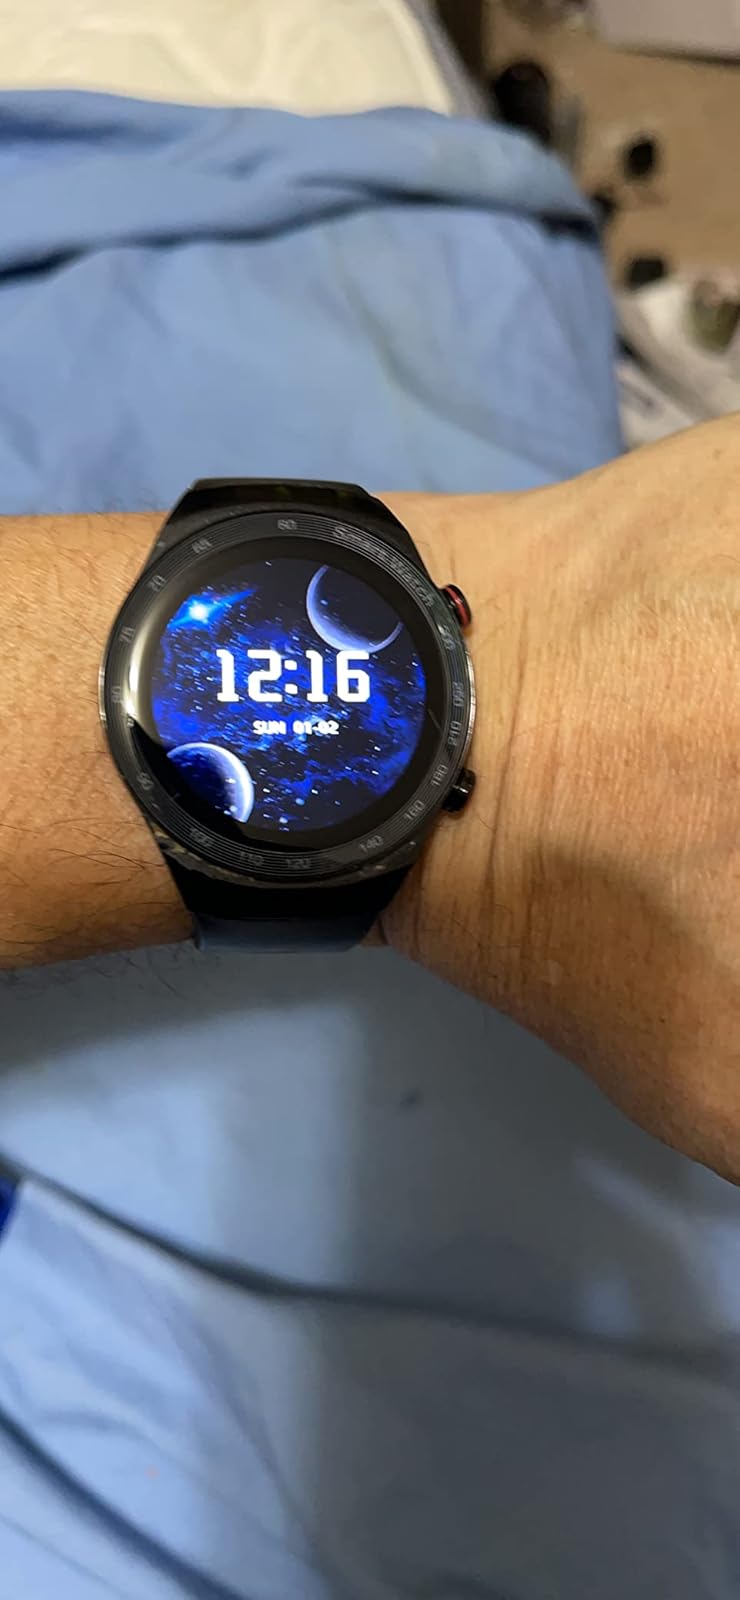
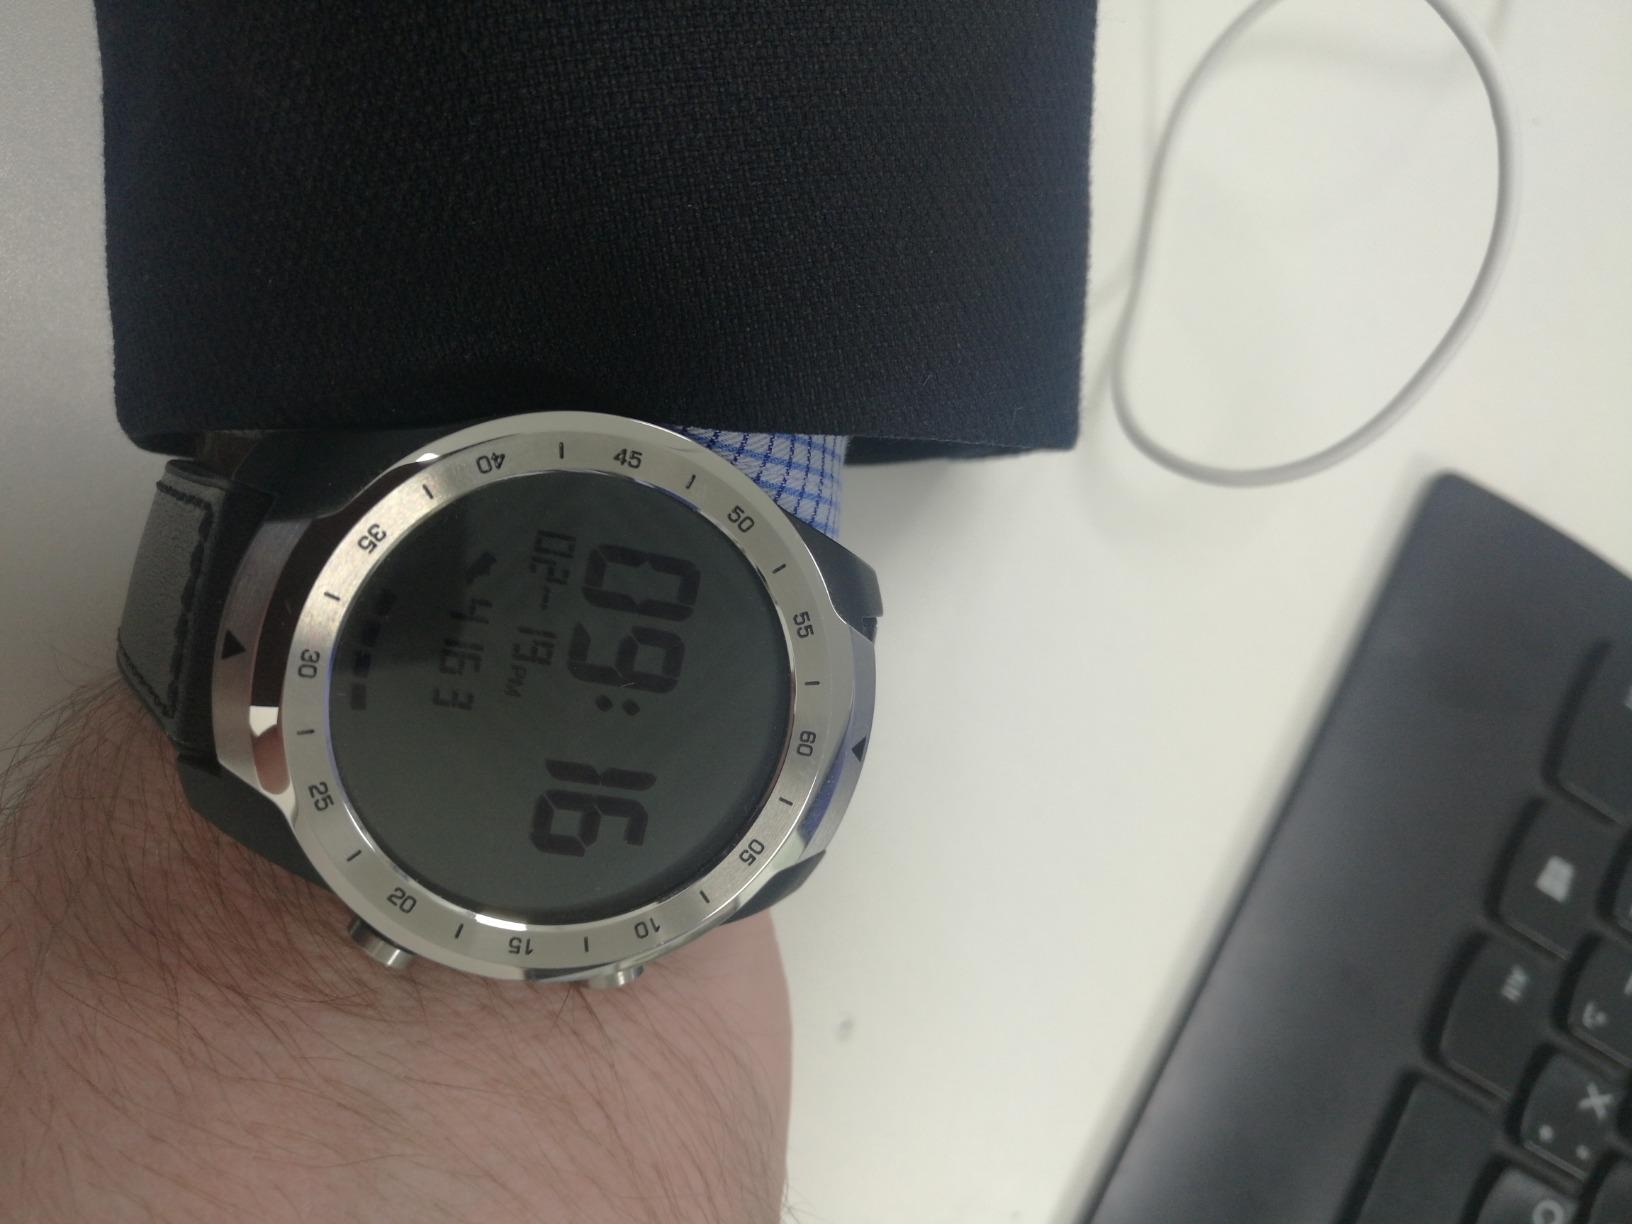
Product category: smartwatch
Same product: no